Nina Sobell

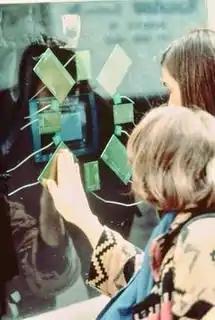
Nina Sobell, "Touching Pads in Front Window" October 21, 2002

In 1969, Sobell earned a B.F.A. at Tyler School of Art, Temple University in Philadelphia, Pennsylvania, and an in 1971 she earned an M.F.A. at Cornell University in Ithaca, New York. While at Cornell, Sobell started using video to observe the interactions viewers would have with sculptures she placed anonymously in public spaces. Sobell was interested in the relation between art and the viewer, and believed that the audience actually became part of the work through interacting with it, creating new outputs of art with each different interaction. She taught at UCLA in the Design Media in the Arts, Film, TV and Digital Media Department in 1982 and 1983, the School of Visual Arts, New York, and served as a visiting lecturer at Goldsmiths College, University of London, in 2005 and 2006. Sobell has lectured and participated on panel discussions at many academic institutions, including Ars Electronica.